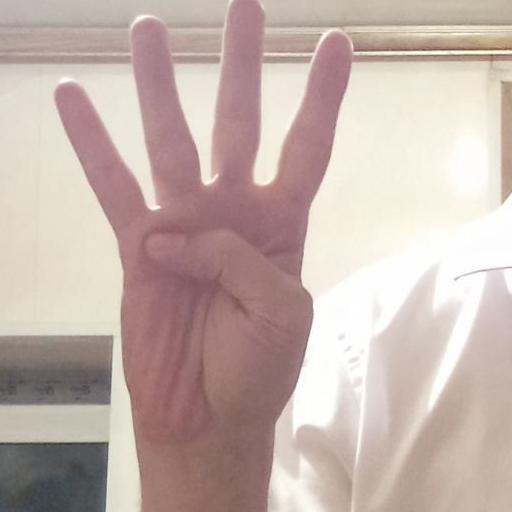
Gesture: four